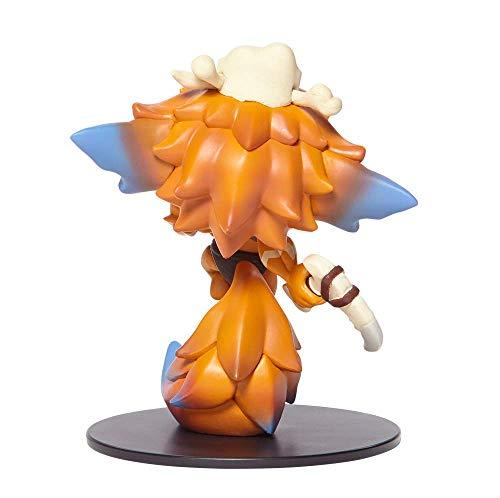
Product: League of Legends Official Series 1 Figure, Gnar
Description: Height 4 point 1 inches Width 3 point 5 inches.
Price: $25.00
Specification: Shipping Weight: 2.4 ounces (View shipping rates and policies)|ASIN: B07SRLWP37|Item model number: 1147-00